San Giovanni Battista, Ravenna

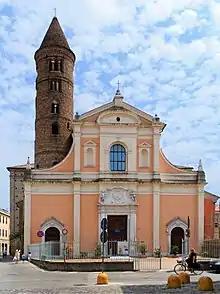
The facade of the church and the bell-tower

San Giovanni Battista is a baroque church in the historic center of Ravenna, Italy, built in 1689 by Pietro Grossi.